Interstate 275 (Florida)

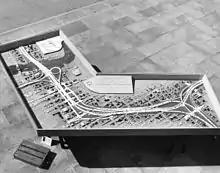
Model of the Downtown Distributor (c. 1960), from Malfunction Junction (right) to Hillsborough River (upper left)

I-275 originally opened in 1962 as a segment of I-75, from the present northern terminus to a diamond interchange at SR 678 (Bearss Avenue). The portion of I-4 that would later become a part of I-275, the Howard Frankland Bridge, and its short freeway stubs at the bridge's endpoints, opened to traffic about a year earlier. In 1964, the stub of what was then known as I-4 between 50th Street (through "Malfunction Junction") and Armenia Avenue was completed. "Malfunction Junction's" northern end was a pair of ramp stubs that would later be filled in by I-75. In 1965, the segment of I-75 from "Malfunction Junction" to about Sligh Avenue was completed, and, by 1967, the remaining gaps in I-4 and I-75 were filled and opened to traffic.